Blackburn Sidecar

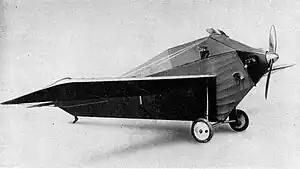

The Blackburn Sidecar was a two-seat ultra-light aircraft built by the Blackburn Aeroplane & Motor Company at Brough in 1919. There is no evidence that it ever flew.